SIFF Cinema Downtown

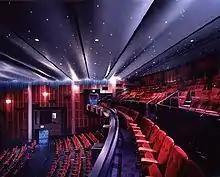
The balcony

The theater closed at the end of August 2010 for renovations. During the closure, a new digital projection and sound system was added, including support for the screening of 3-D films. A new screen was also installed, the concessions area updated, new carpeting and paint, and a new marquee and signage outside. The theater was still able to present films in 70mm and three-panel Cinerama formats.